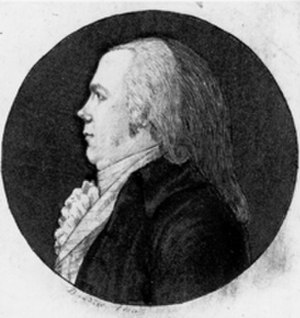
Senatorer fra Massachusetts / Klasse 2
Senatorer fra Massachusetts er de senatorer, som vælges til at repræsentere Massachusetts i USA's senat. De vælges ved almindelige valg for en periode på seks år, som begynder den 3. januar. Valget finder sted den første tirsdag efter 1. november. Før 1914 blev senatorerne valgt af Massachusetts' lovgivende forsamling, og indtil 1935 begyndte deres funktionsperiode den 4. marts. De nuværende senatorer er demokraterne Elizabeth Warren og Ed Markey.